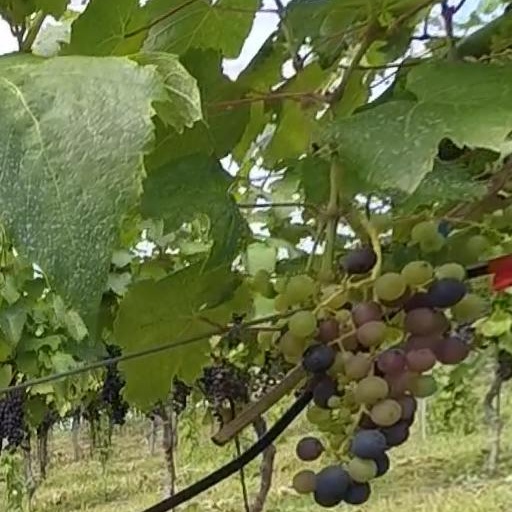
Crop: grape